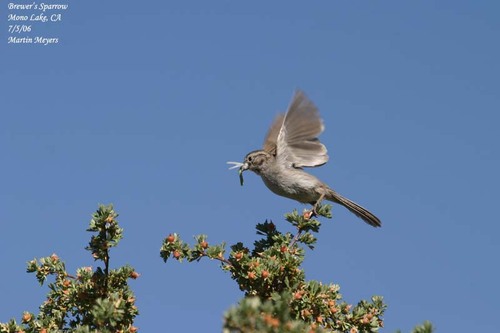
a small bird with large wings, and gray and white feathers.
this bird is grey in color, and has a large beak with a light eye ring.
a gray bird with long tail feathers and touches of white.
this bird has grey wings , and a green nape.
this gray and white bird has a short black bill.
this bird has wings that are grey and has a white body
this is a grey and white bird with lighter wings and a darker tail.
a grey bird with round black eyes and a dark grey crown, and long tail feathersa bird with a light grey body and darker grey markings on its tail feathers and crown.
a medium size bir diwth a grey coloring and long tail.
Species: Brewer Sparrow